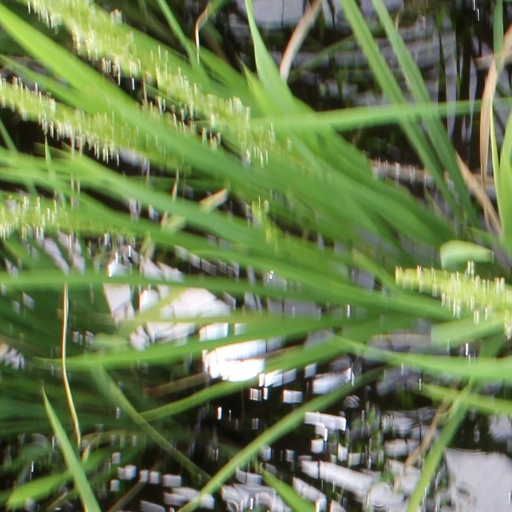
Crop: rice